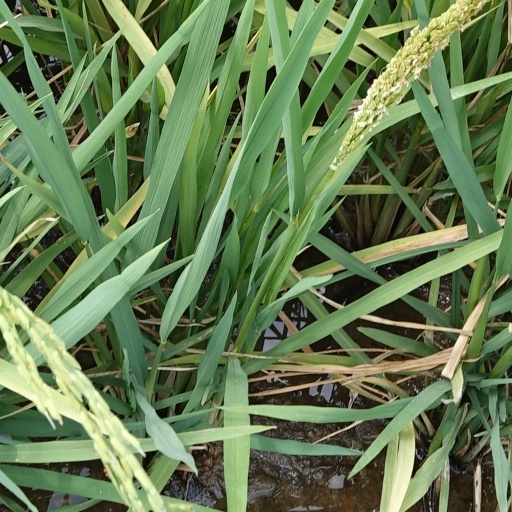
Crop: rice